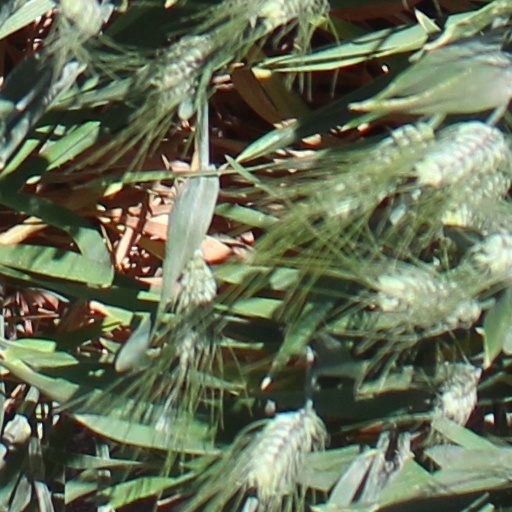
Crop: wheat